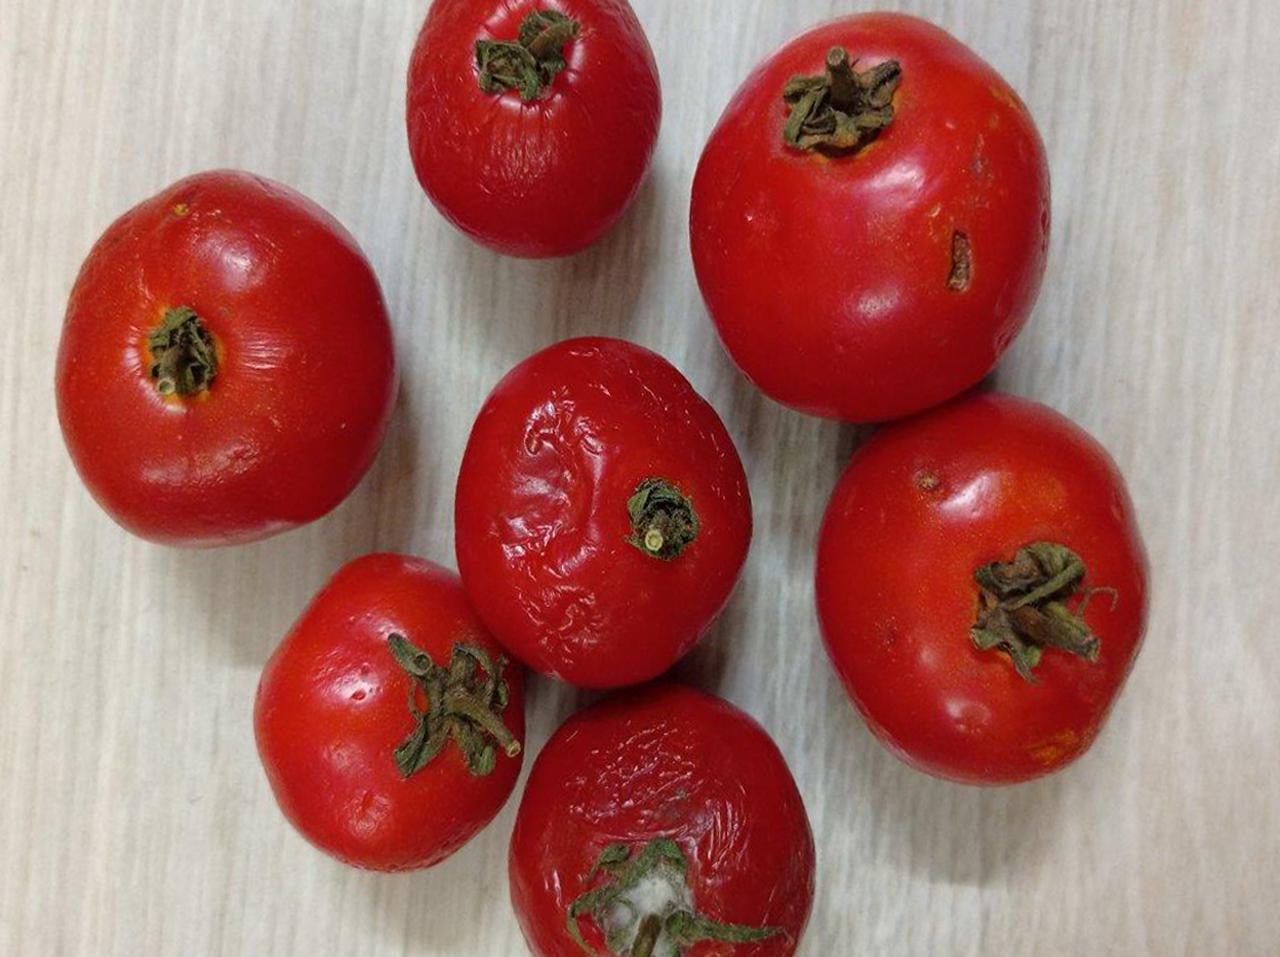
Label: Rotten